Allen Morris (historian)

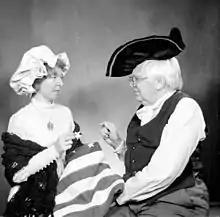
Allen Morris with his wife Joan in Revolutionary costume

Allen Covington Morris (December 3, 1909 – April 22, 2002), a distinguished historian and writer, was Clerk of the Florida House of Representatives and Historian of the Florida Legislature. Starting in 1947, he wrote "The Florida Handbook" then updated it annually and in 1974 wrote "Florida Place Names" as well as subsequent revisions. He also wrote other books on Florida history and government. In 1952, Morris established the Florida Photographic Collection, now part of the Florida State Archives.